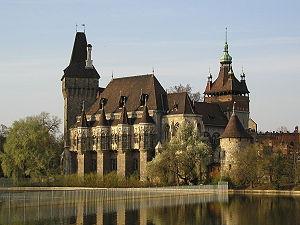
Ignác Alpár est un architecte hongrois.